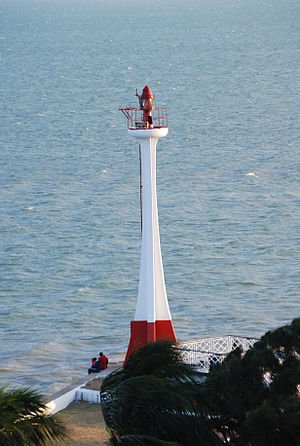
Baron Bliss
Baron Bliss-fyrtårnet i Belize.
Henry Edward Ernest Victor Bliss, kendt som Baron Bliss, var en britisk rejsende, som testamenterede to millioner amerikanske dollars til et fond til støtte for indbyggerne i den daværende koloni Britisk Honduras, nu Belize. Den 9. marts bliver markeret årligt som Baron Bliss-dagen i Belize.